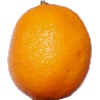
Label: lemon_meyer